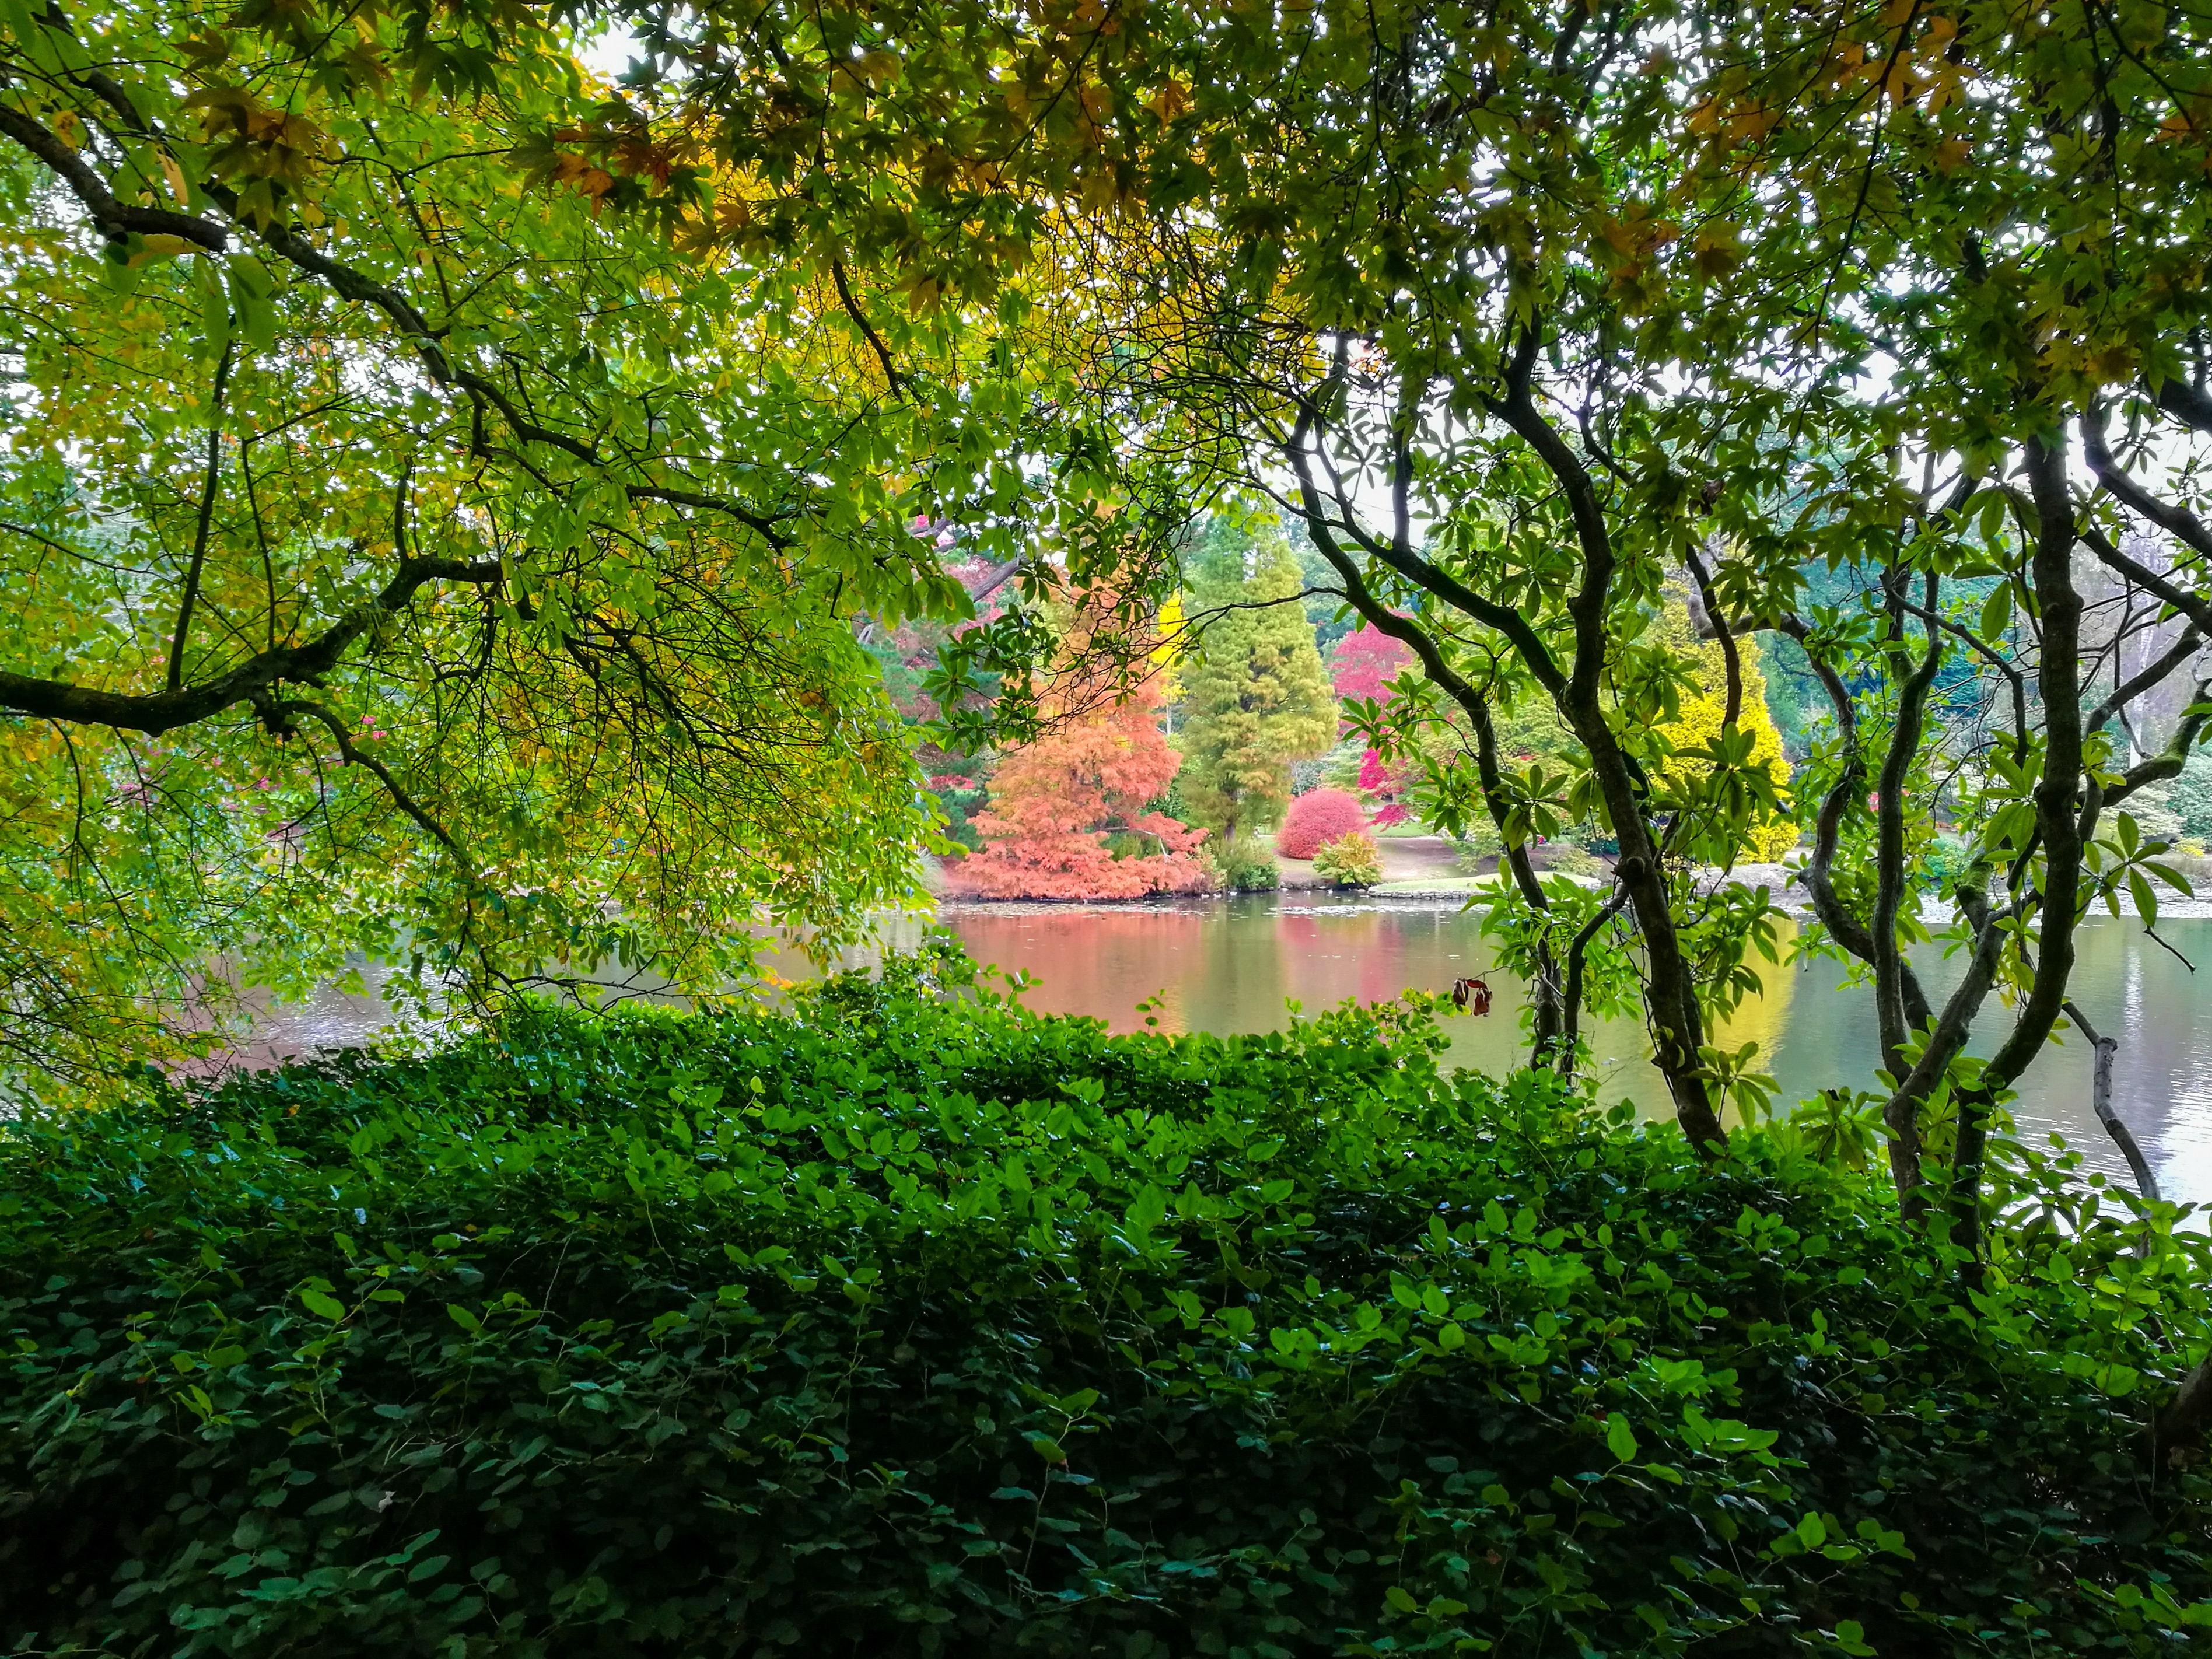
tree, nature, forest, grass, branch, plant, lawn, sunlight, leaf, flower, green, autumn, park, backyard, botany, garden, flora, season, shrub, deciduous, woodland, habitat, natural environment, woody plant